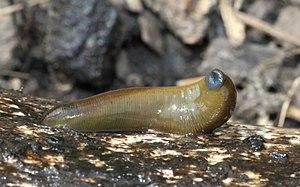
Les annélides sont des animaux protostomiens métamérisés vermiformes, autrement dit des « vers ». Ils vivent essentiellement dans l'eau même si certaines espèces comme les lombrics vivent dans le sol.